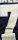
Number: 7